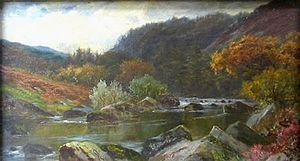
Louis Bosworth Hurt, né en 1856 et mort en 1929, est un peintre paysagiste britannique.